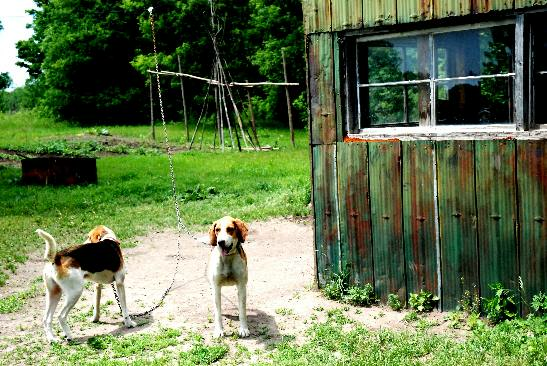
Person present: No